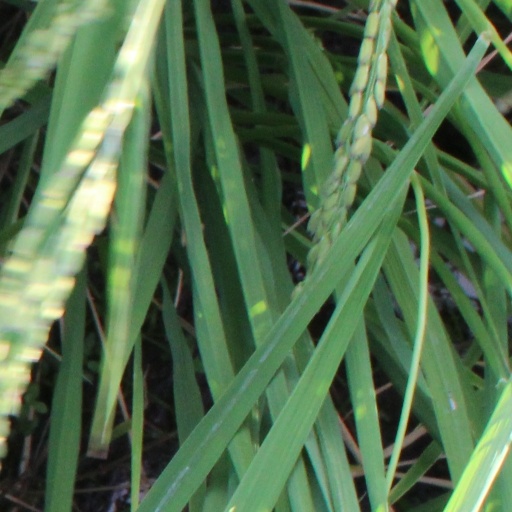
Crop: rice